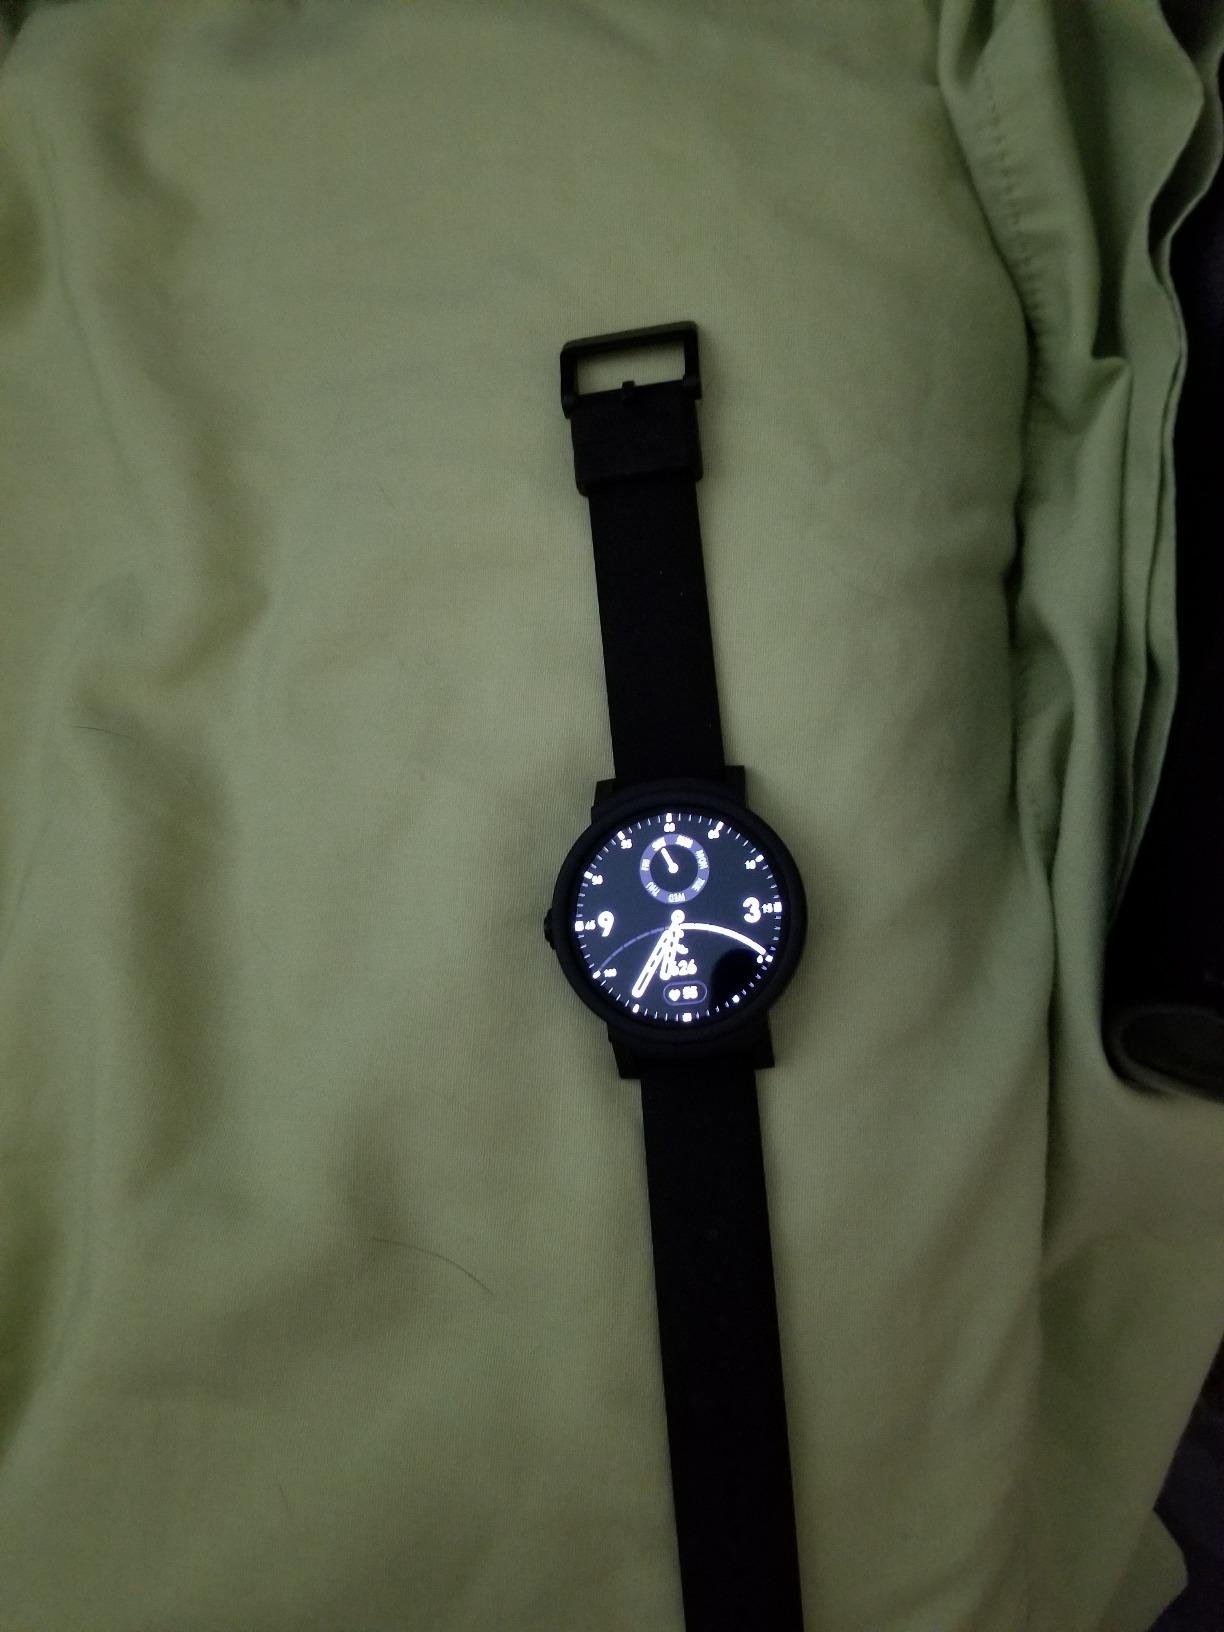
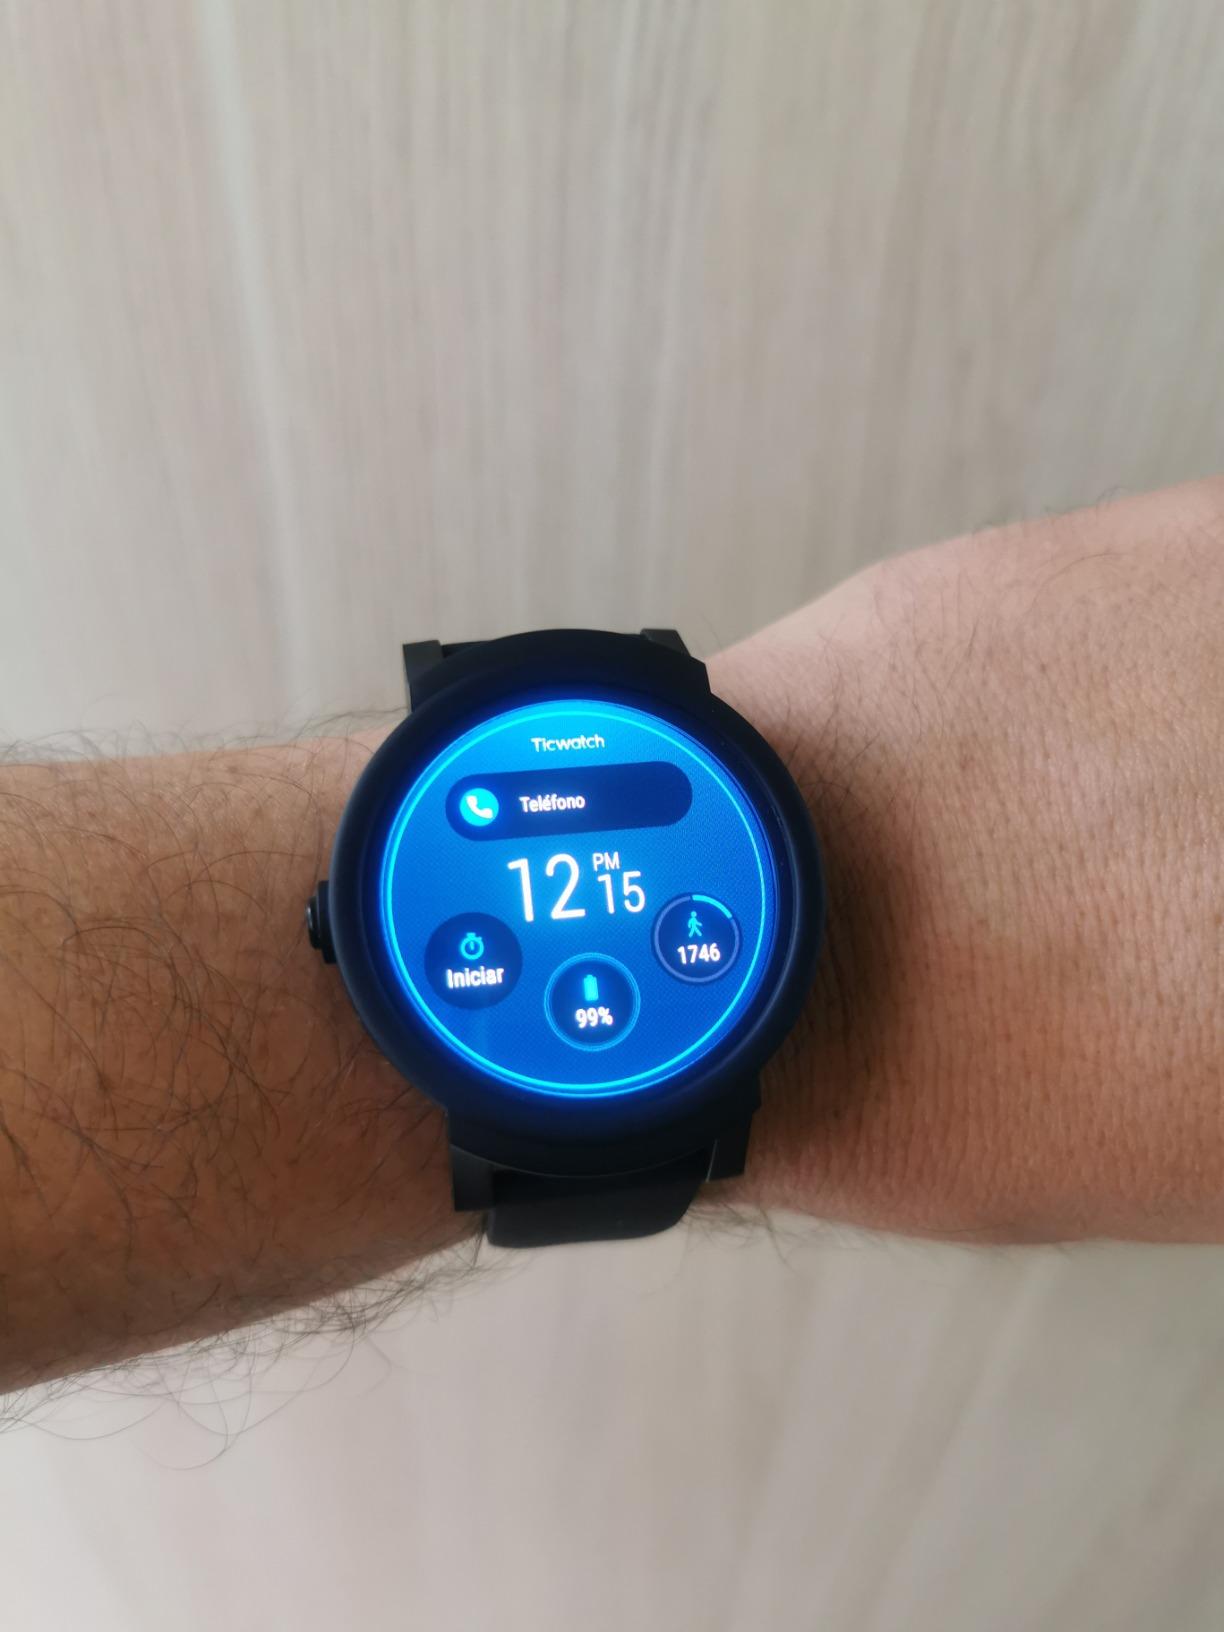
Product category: smartwatch
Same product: yes